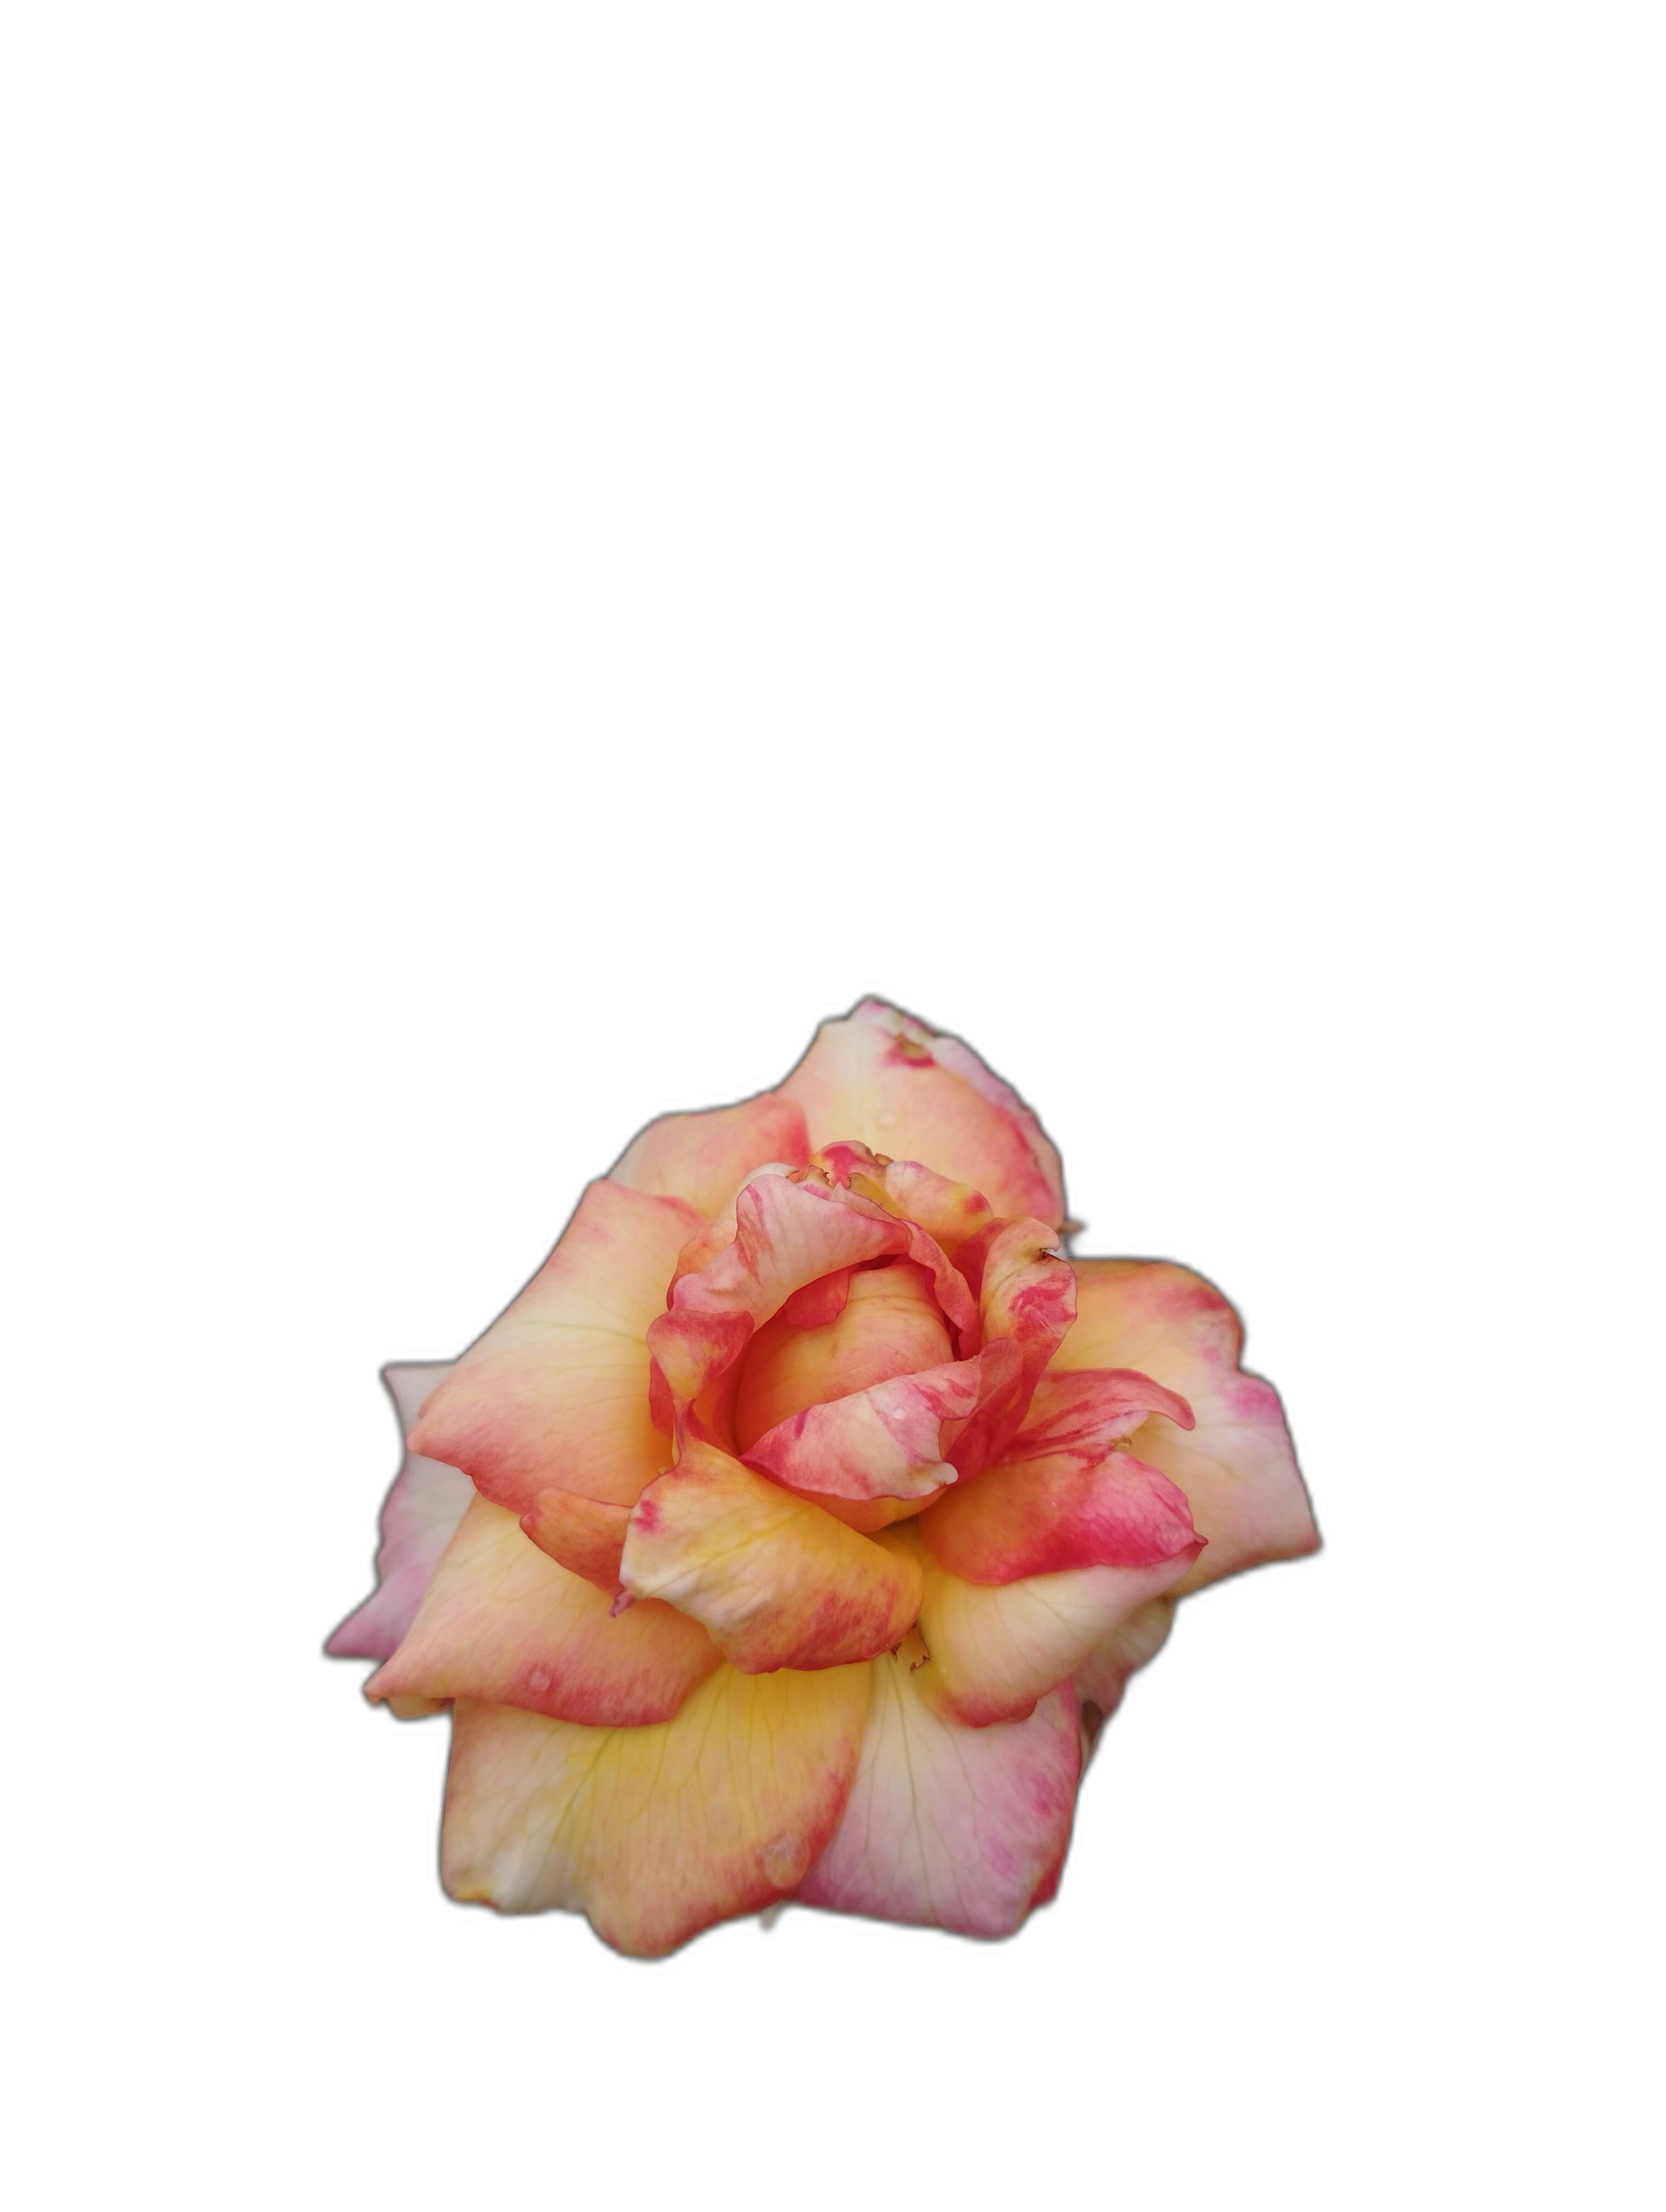
Label: Rose